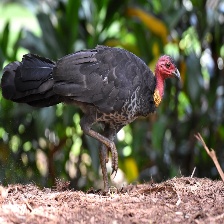
Species: BUSH TURKEY
Scientific name: ALECTURA LATHAMI